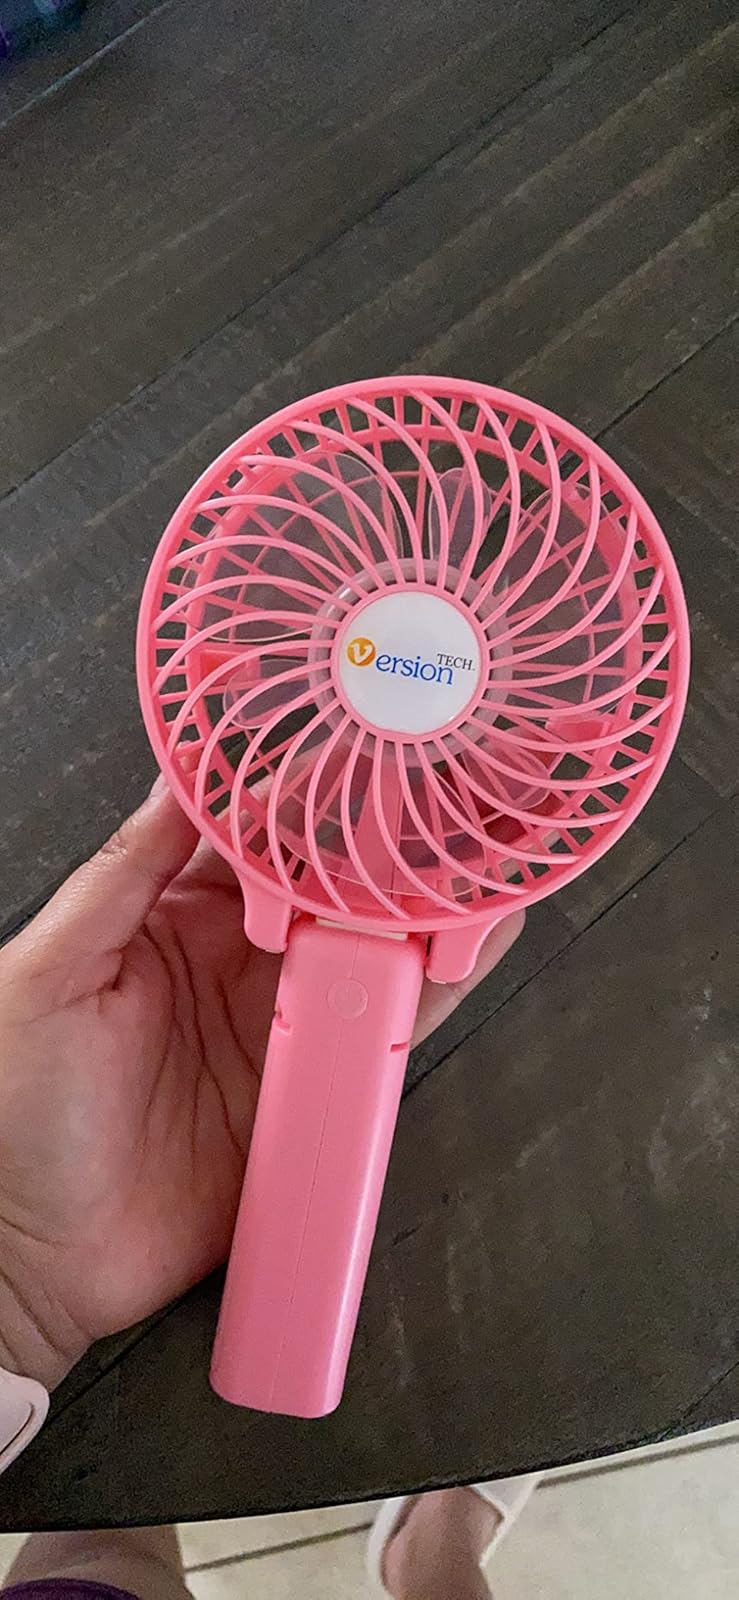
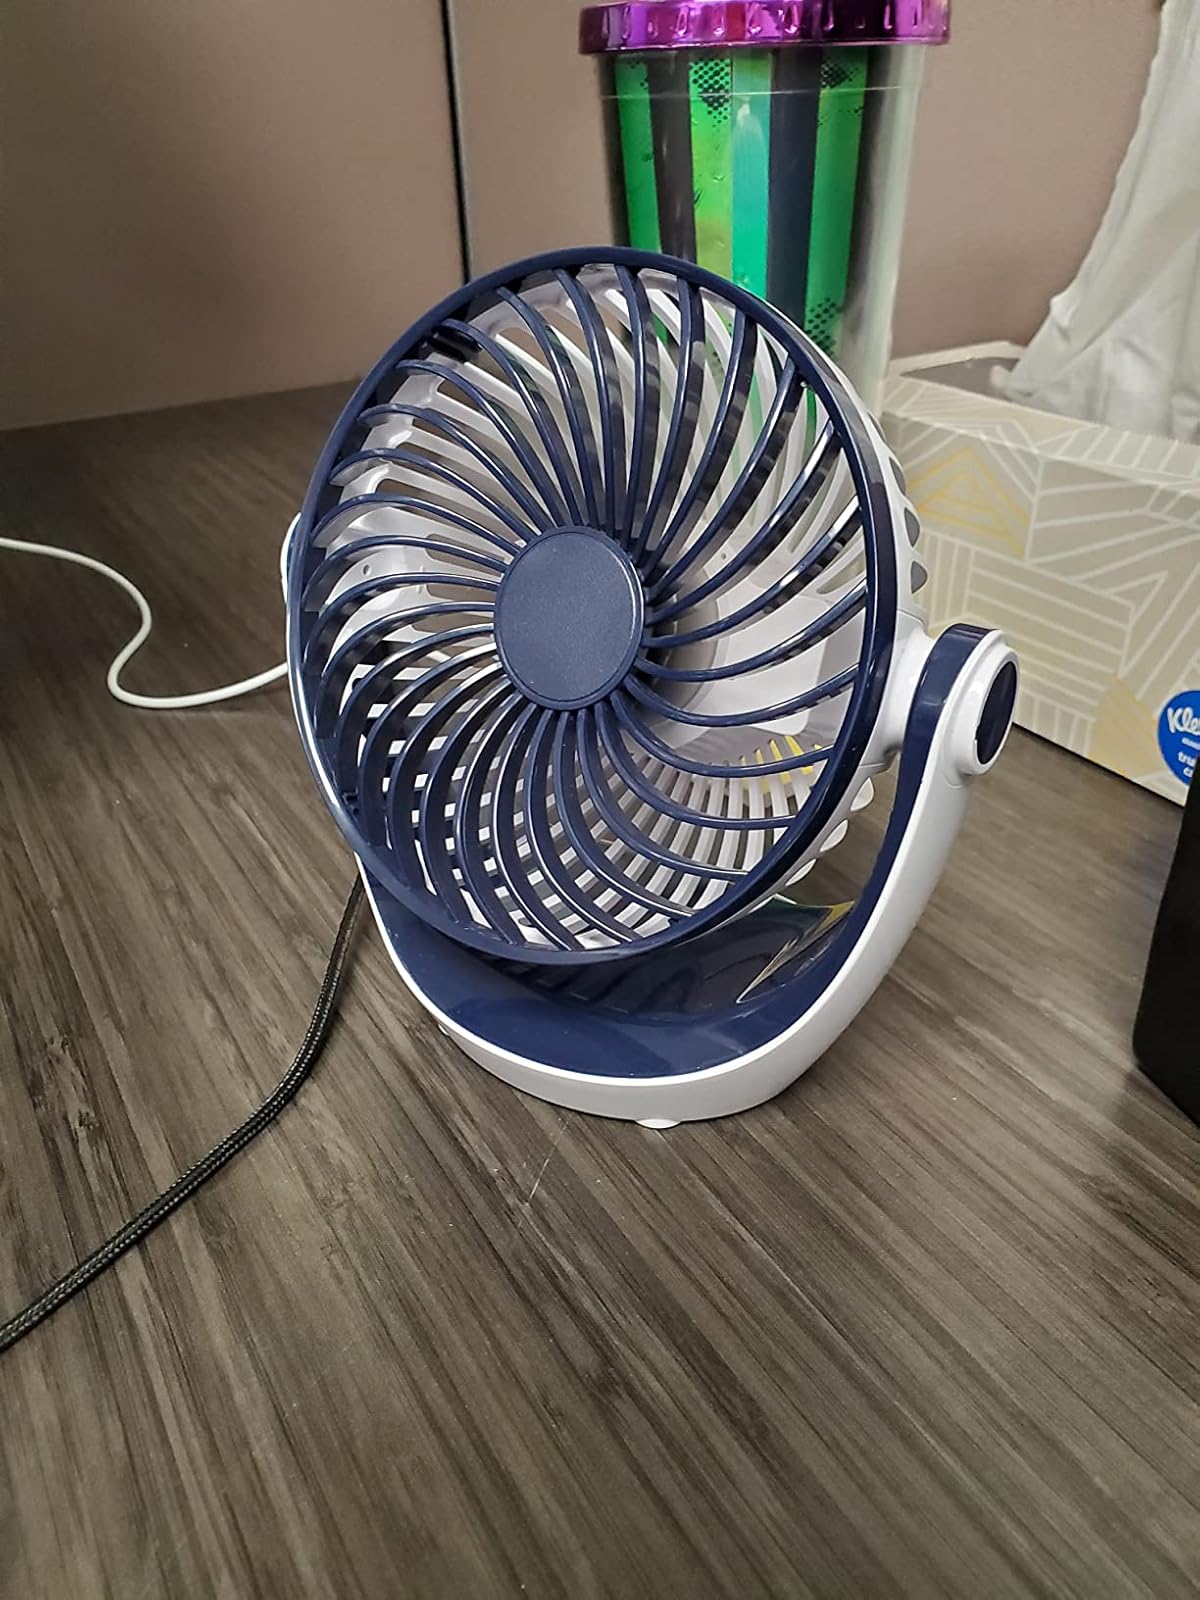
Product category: fan
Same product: no